Whites Beach

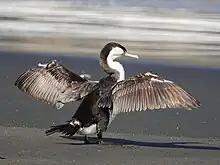
A kāruhiruhi (Australian pied cormorant) at Whites Beach

Much of the flora of the beach ares is dominated by "Coprosma", toetoe and marram grass, the latter of which is commonly found in the sand dunes which border the grass.